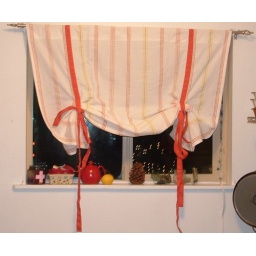
My new kitchen curtains! you can see the tree reflected in the window.